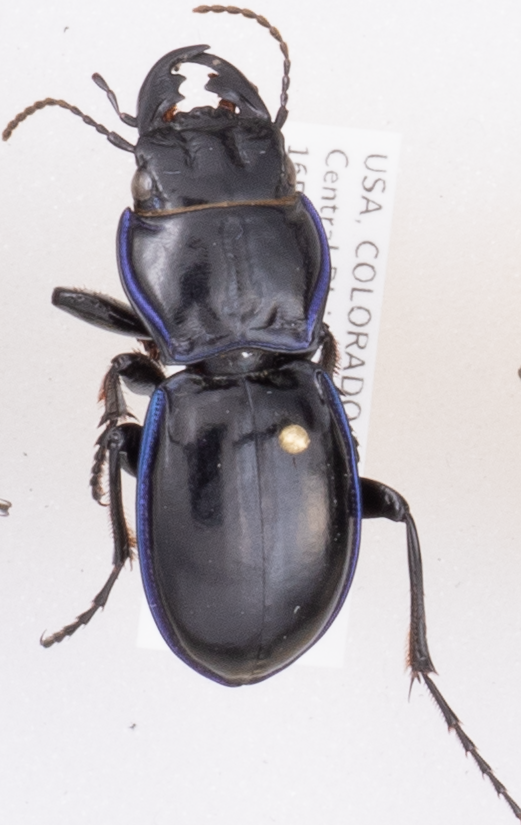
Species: Pasimachus elongatus
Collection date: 2018-05-10
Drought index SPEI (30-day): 0.47
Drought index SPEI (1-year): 0.32
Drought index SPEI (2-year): -0.24